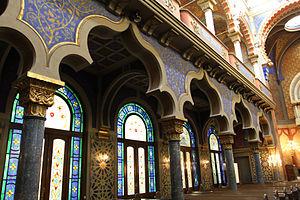
La synagogue du Jubilé ou synagogue de Jérusalem est une synagogue située dans le quartier de Nové Město, à Prague. Synthèse de différents courants architecturaux, elle est également appelée synagogue de Jérusalem, du nom de la rue où elle est implantée. Construite à partir de 1905, c'est la plus récente synagogue de Prague.